Theodor Herzl

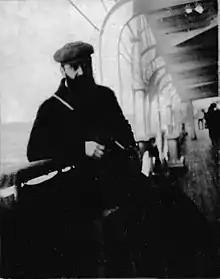
Herzl on board a vessel reaching the shores of Palestine, 1898

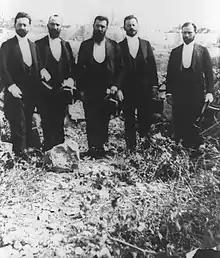
Theodor Herzl (center) with a Zionist delegation in Jerusalem, 1898. From right to left: Joseph Seidener, Moses T. Schnirer, Theodor Herzl, David Wolffsohn, Max Bodenheimer

As the Paris correspondent for "Neue Freie Presse", Herzl followed the Dreyfus affair, a political scandal that divided the Third French Republic from 1894 until its resolution in 1906. It was a notorious antisemitic incident in France in which a Jewish French army captain was falsely convicted of spying for Germany. Herzl was witness to mass rallies in Paris following the Dreyfus trial. There has been some controversy surrounding the impact that this event had on Herzl and his conversion to Zionism. Herzl himself stated that the Dreyfus case turned him into a Zionist and that he was particularly affected by chants of "Death to the Jews!" from the crowds. This had been the widely held belief for some time. However, some modern scholars now believe that – due to little mention of the Dreyfus affair in Herzl's earlier accounts and a seemingly contrary reference he made in them to shouts of "Death to the traitor!" – he may have exaggerated the influence it had on him in order to create further support for his goals.